Soltan Mosque

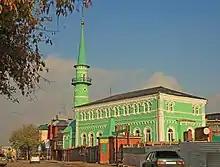

The Soltan Mosque (Cyrillic: Солтан мәчете; formerly "Cihanşa bay Mosque", "The Red Mosque", "Ğosman Mosque", "The Eighth Mosque", also spelled "Sultan" or "Sultanovskaya" via Russian Султановская мечеть) is a mosque in Kazan, Russia.